1913 College Football All-Southern Team

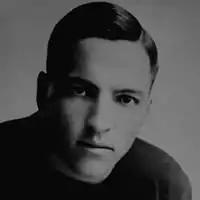
Bob McWhorter

The 1913 College Football All-Southern Team consists of American football players selected to the College Football All-Southern Teams selected by various organizations for the 1913 Southern Intercollegiate Athletic Association football season.